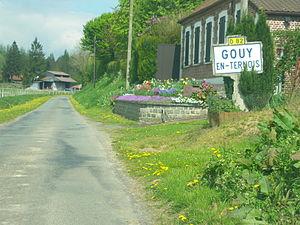
Vue d'une entrée de Gouy-en-Ternois.
Gouy-en-Ternois est une commune française située dans le département du Pas-de-Calais en région Hauts-de-France.